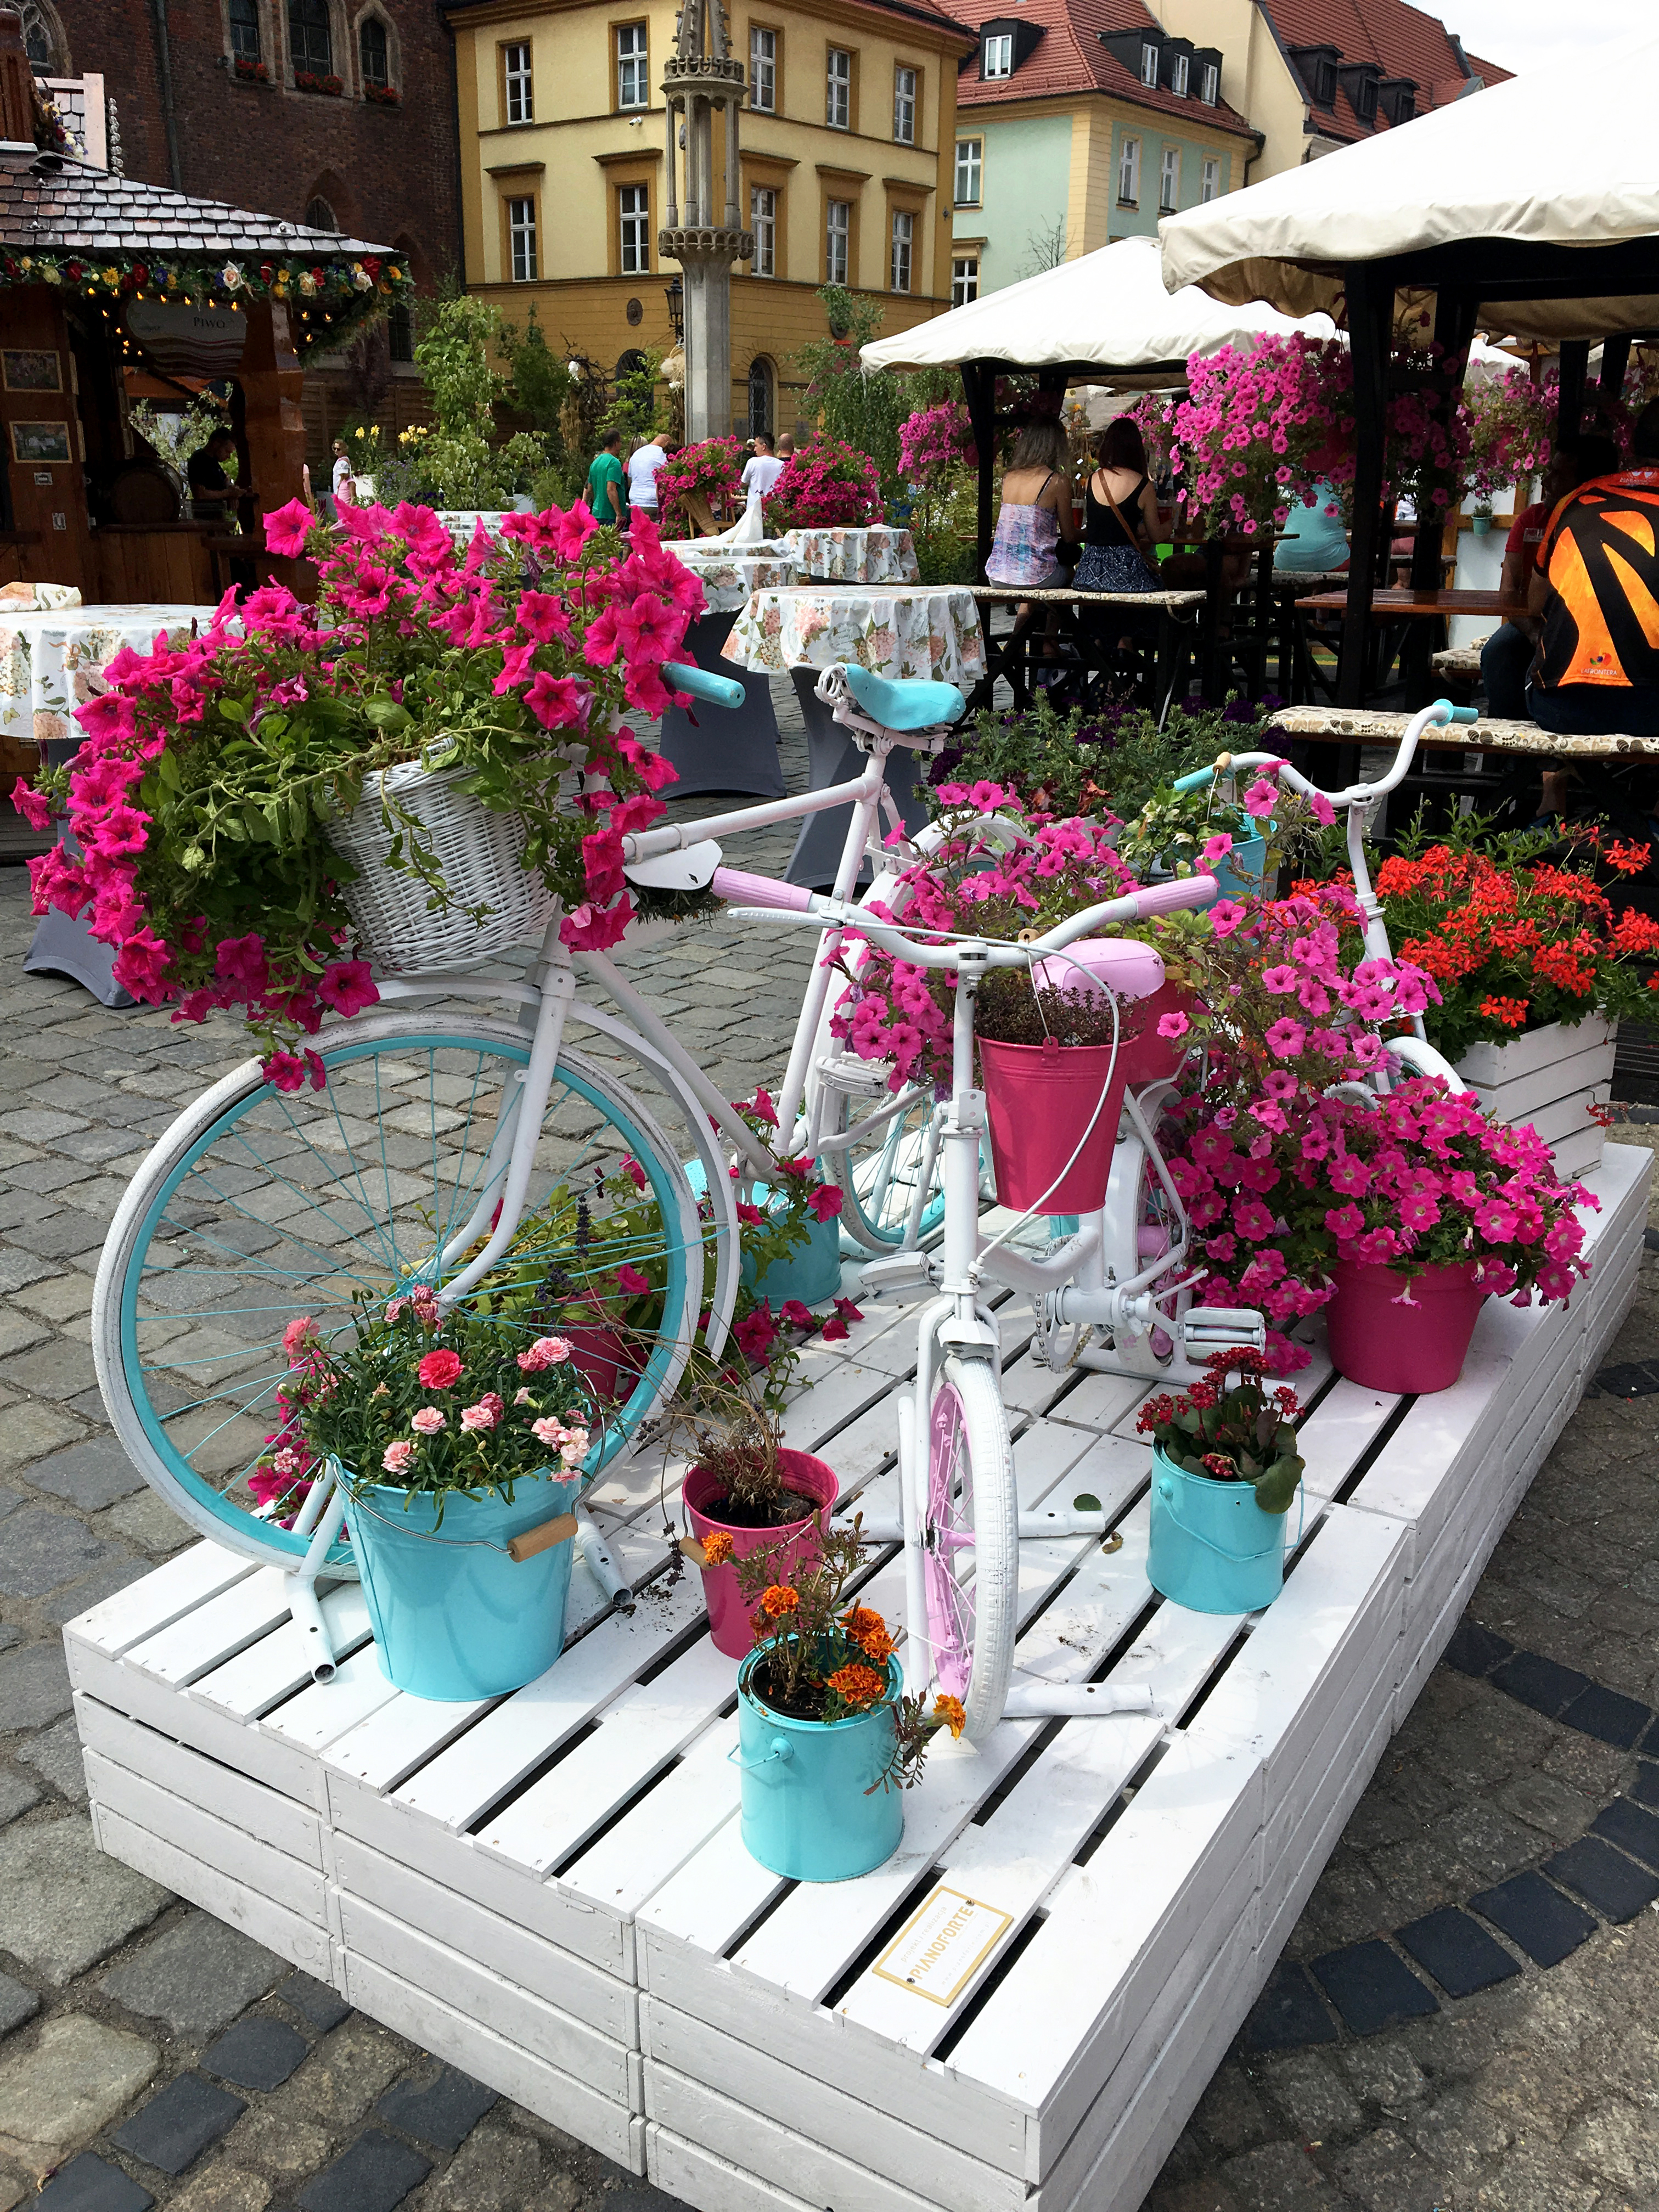
flowers, flower, pink, floristry, plant, flowerpot, spring, magenta, tree, architecture, floral design, building, city, herbaceous plant, vacation, garden, tourism, mixed use, cut flowers, houseplant